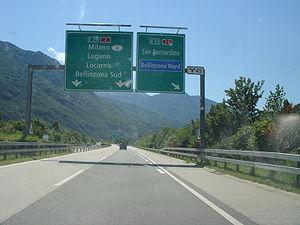
L'autoroute suisse A2 à la hauteur de Bellinzona
L'autoroute A2 est une autoroute de Suisse traversant le pays du nord au sud.